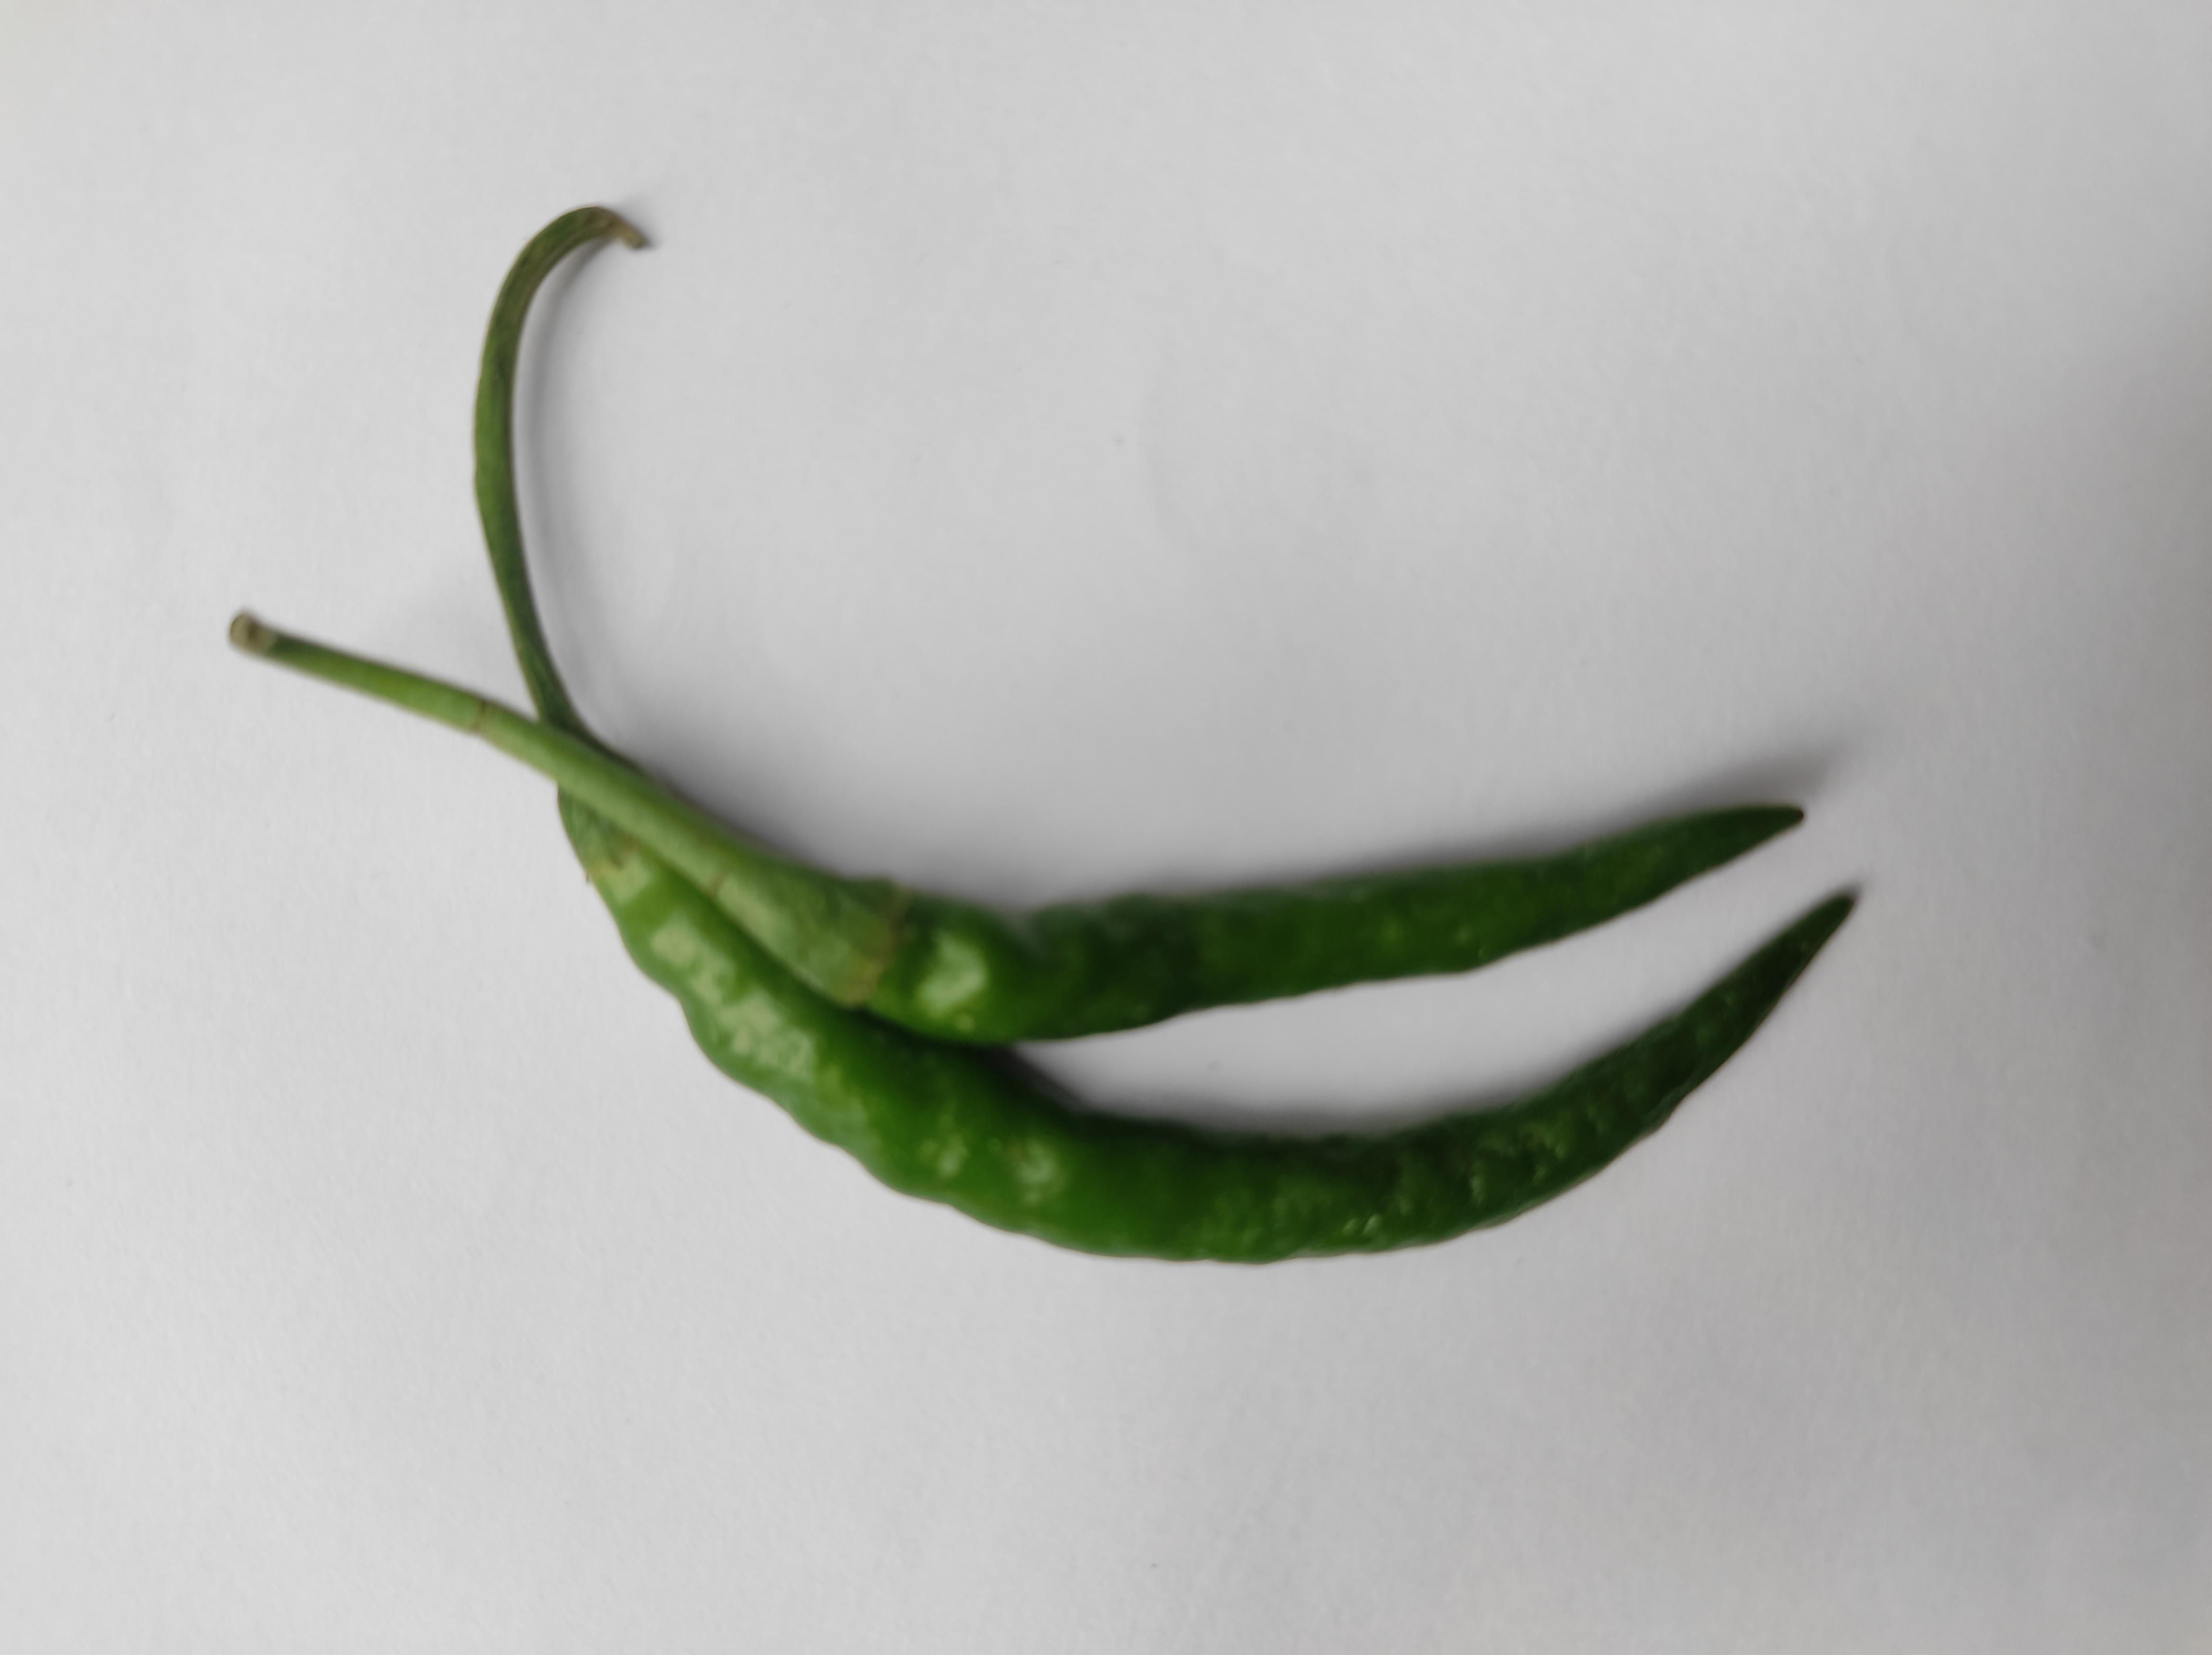
Label: Green Chili